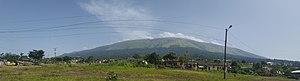
Le mont Cameroun est un volcan du Cameroun, point culminant de la ligne du Cameroun et de l'Afrique de l'Ouest avec, selon les estimations, 4 040, 4 070 ou 4 095 mètres d'altitude. Il est considéré comme le dixième sommet africain, derrière le Djebel Toubkal au Maroc. Volcan actif, ses éruptions peu explosives de nature hawaïenne ou strombolienne se traduisent par l'ouverture de fissures volcaniques qui émettent des coulées de lave. Ces dernières peuvent provoquer des dégâts mais n'ont jamais fait de morts.